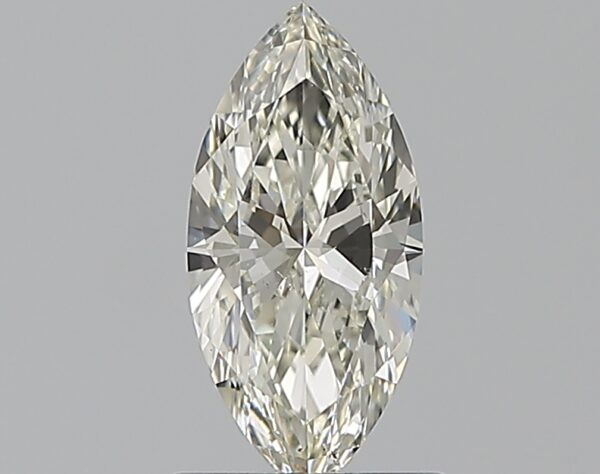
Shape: marquise
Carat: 0.8
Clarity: SI1
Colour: J
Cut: EX
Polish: EX
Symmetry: VG
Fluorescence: N
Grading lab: GIA
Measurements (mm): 10.01 x 4.74 x 2.85